J. Robbins

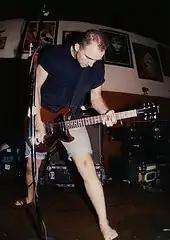
Robbins in 1991

Robbins began his career as a bassist for Government Issue, and has also led five of his own bands: Jawbox, Rollkicker Laydown, Burning Airlines, Channels, and Office of Future Plans. He was a touring bassist for Scream and played bass on the debut 7" from Jack Potential, which was issued by DeSoto Records in 1993. More recently he played bass in Report Suspicious Activity with Vic Bondi, which released two albums on Alternative Tentacles Records.